Answer in natural language. Considering the relative positions, where is Television (highlighted by a blue box) with respect to dark red upholstered chair with wooden legs (highlighted by a green box)? Choose between the following options: left or right
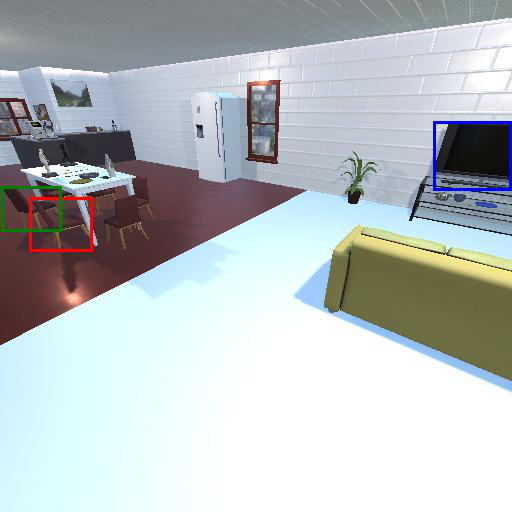
<answer>right</answer>